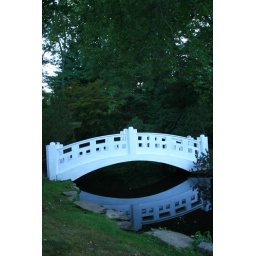
Lovely white bridge with its reflection in pond.